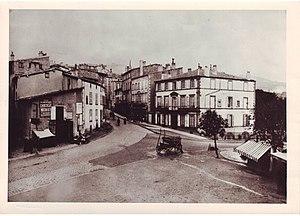
Place Antonin Chastel (Sous-Préfecture) en 1900
Thiers est une commune française, située dans le département du Puy-de-Dôme en région Auvergne-Rhône-Alpes adhérente du parc naturel régional Livradois-Forez. Elle est l'une des quatre sous-préfectures du département avec Ambert, Issoire et Riom. Les habitants sont appelés les Thiernois, voire également les bitords.
La place Antonin-Chastel est un espace public urbain de la commune de Thiers dans le département français du Puy-de-Dôme.